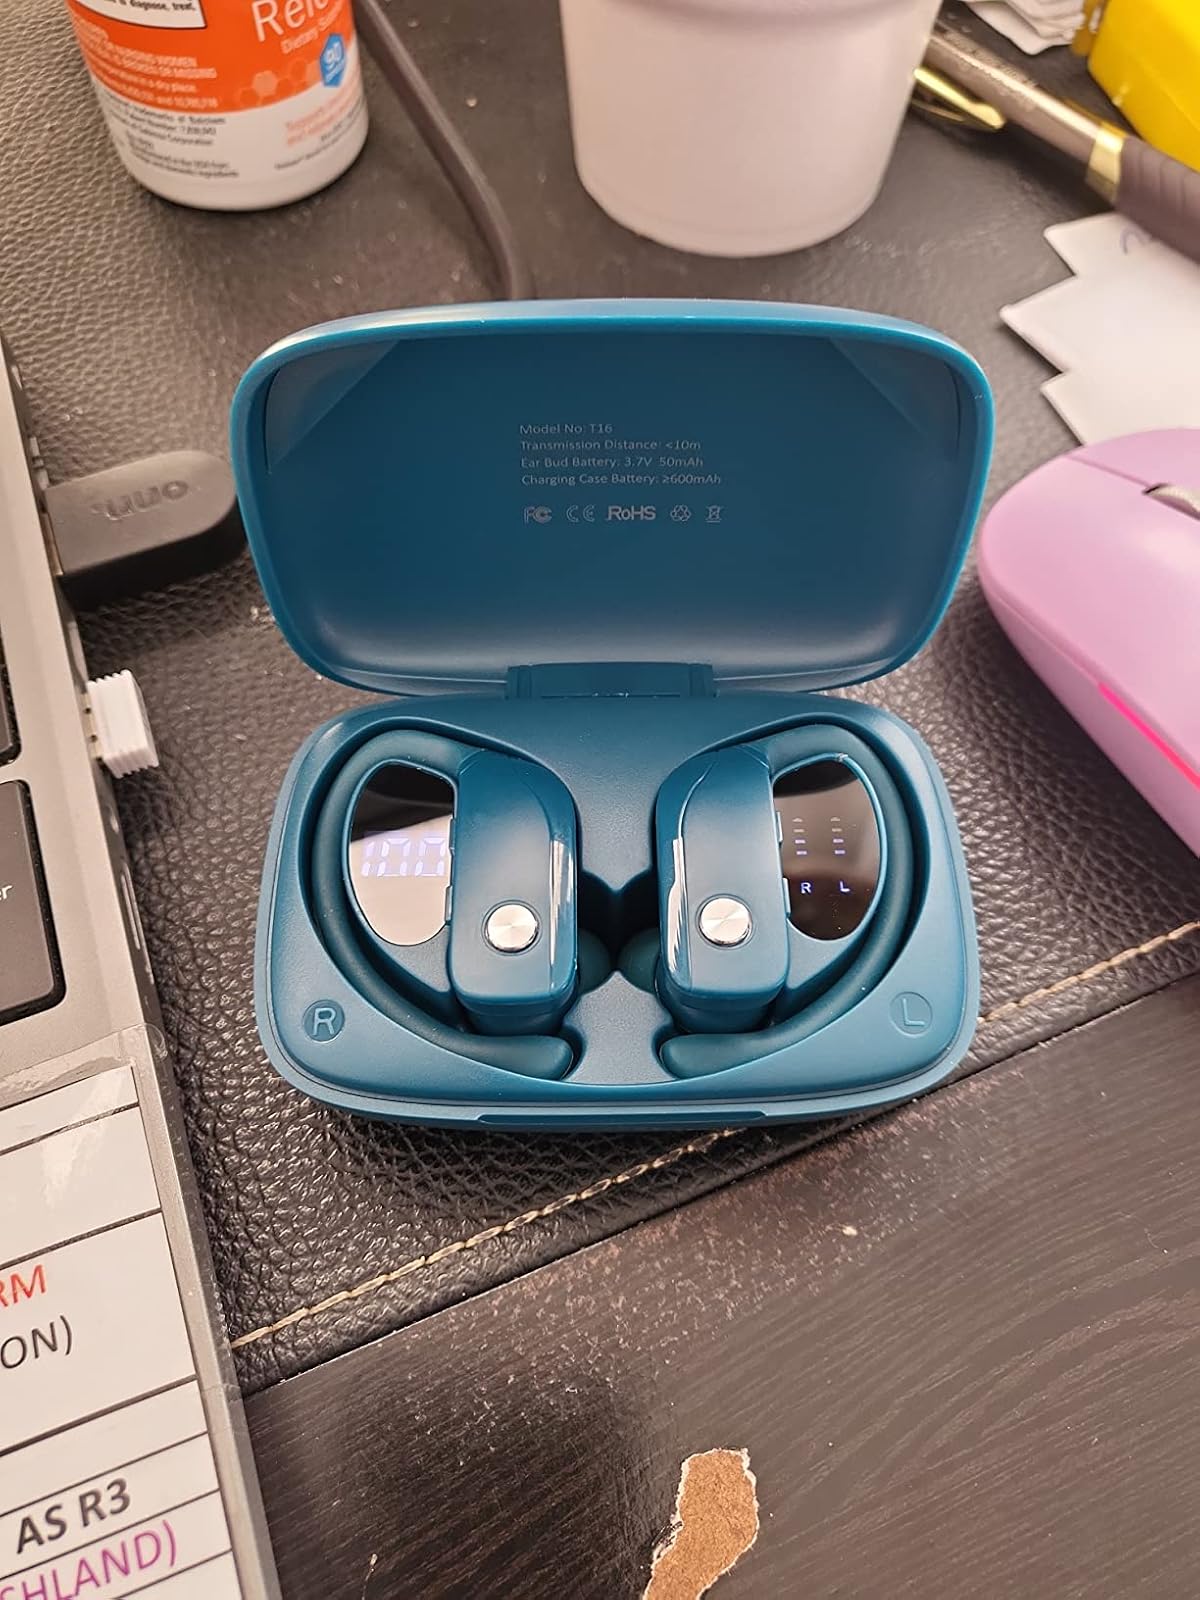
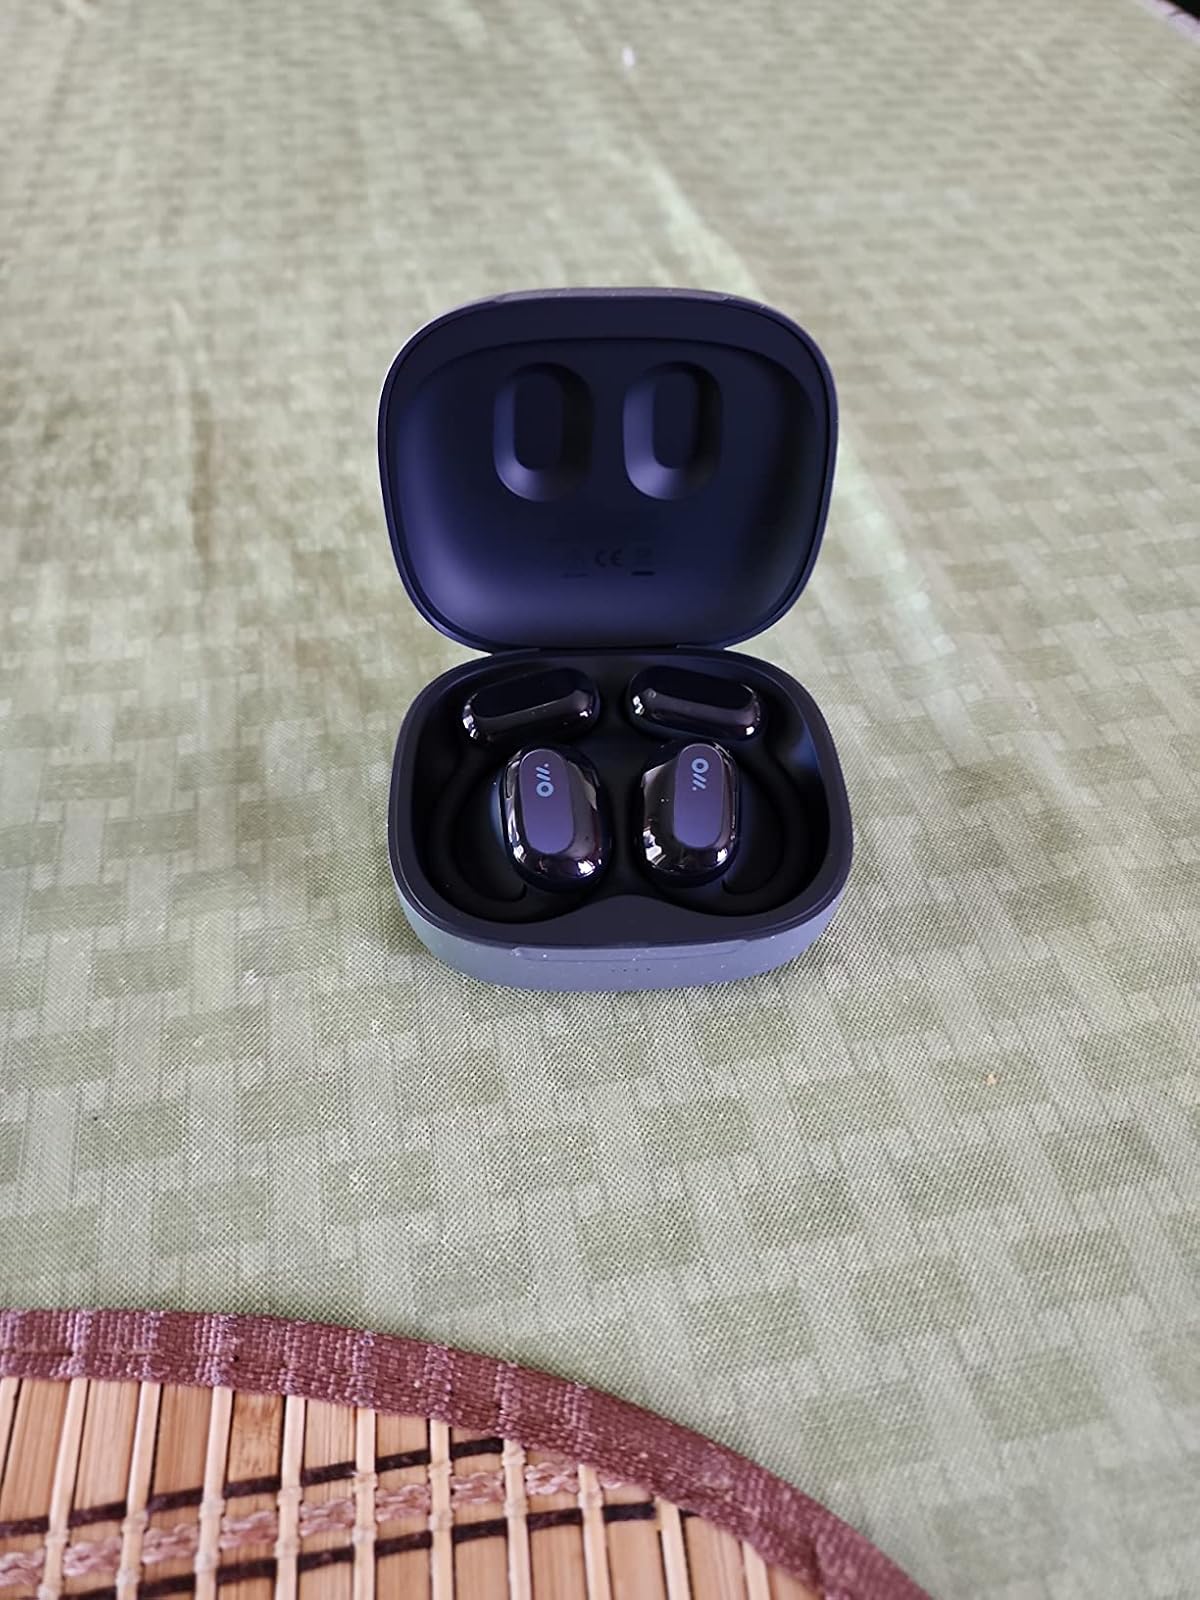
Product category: earbuds
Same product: no